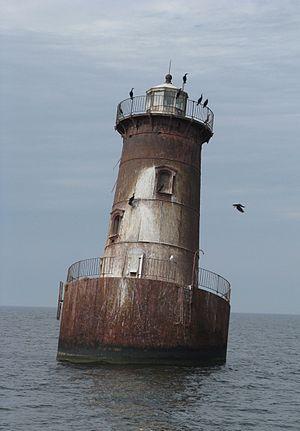
Le phare de Sharps Island est un phare offshore à caisson situé en baie de Chesapeake dans le comté de Talbot dans le Maryland. Aujourd'hui le phare est éteint et abandonné.
Cette liste des îles englouties recense, classifie et illustre les îles connues, nommées et notoires qui ont par la suite disparu de la carte.